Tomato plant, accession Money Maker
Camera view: tilt-top (135 deg); turntable rotation: 210 degrees
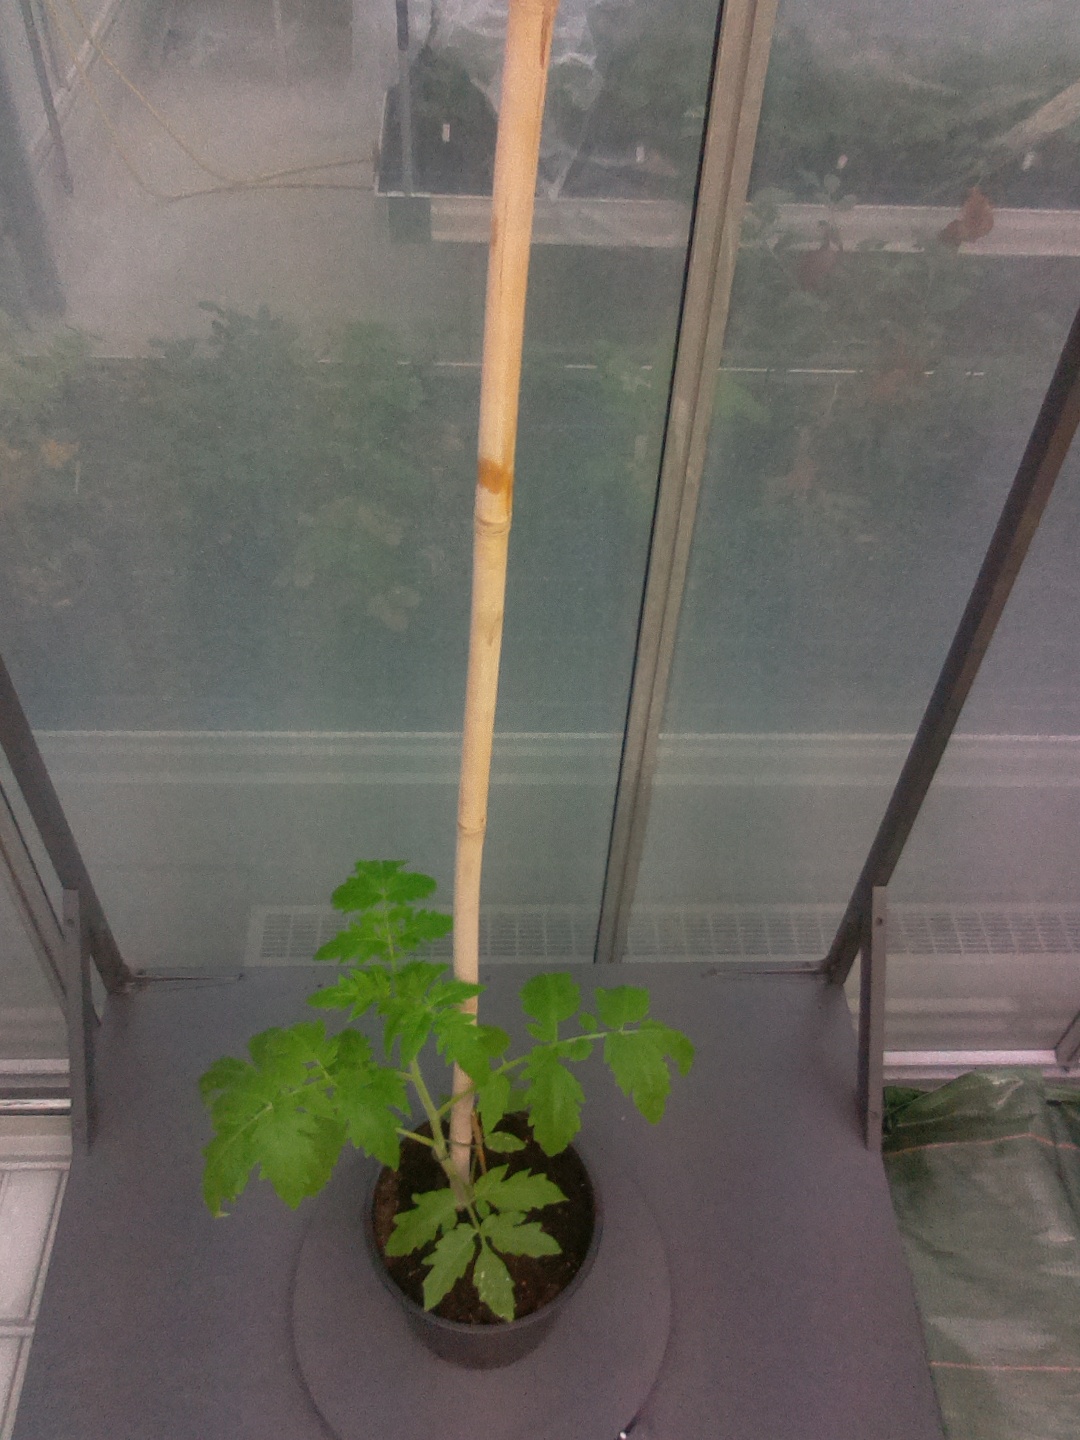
BBCH growth stage 13: 6 of true leaves visible